List of tributary states of China

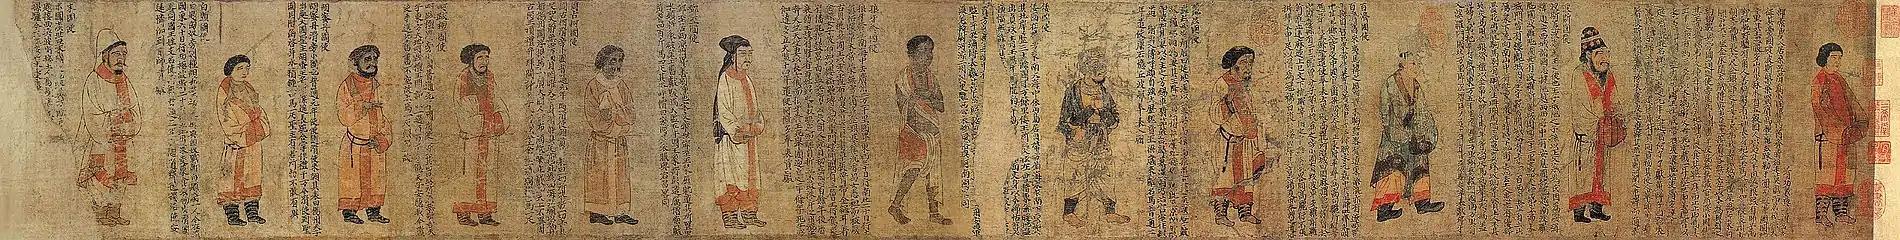
The "Portraits of Periodical Offering of Liang". 6th-century painting in National Museum of China. Ambassadors from right to left: Uar (Hephthalites); Persia; Baekje (Korea); Qiuci; Wo (Japan); Langkasuka (in present-day Malaysia); Dengzhi (鄧至) (Qiang) Ngawa; Zhouguke (周古柯), Hebatan (呵跋檀), Humidan (胡密丹), Baiti (白題, of similar Hephthalite people), who dwell close to Hephthalite; Mo (Qiemo).

During Wang Mang's reign, relations with many of the empire's allies and tributaries deteriorated, due in large part to Wang Mang's arrogance and inept diplomacy.